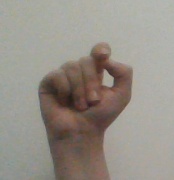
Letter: fa